Prometheus (2012 film)

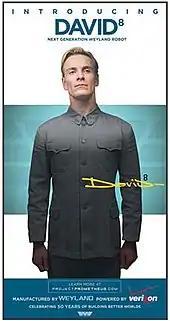
An advertisement for "David" printed in newspapers. The advert highlights the viral website campaign and the film's marketing partnership with Verizon.

"Prometheus" contains approximately 1,300 digital effect shots. The main effects studio was Moving Picture Company (MPC), which produced 420 of the shots. Several other studios, including Weta Digital, Fuel VFX, Rising Sun Pictures, Luma Pictures, Lola Visual Effects, and Hammerhead Productions, also produced effects shots for the film.